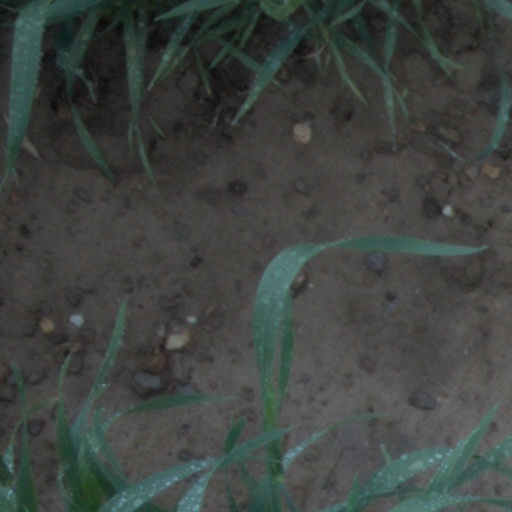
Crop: wheat